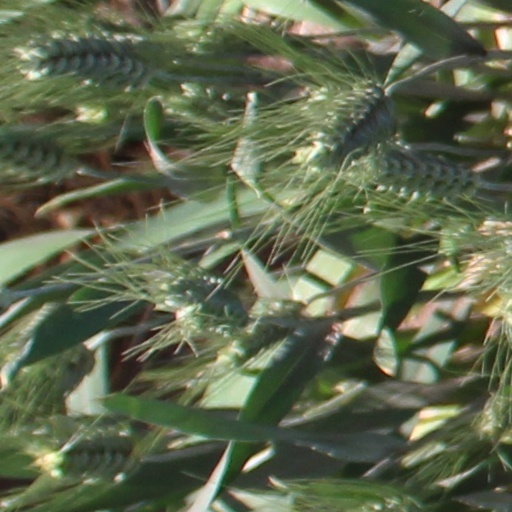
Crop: wheat